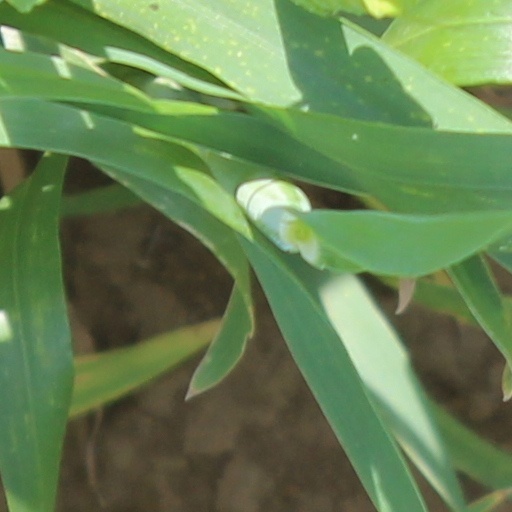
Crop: wheat